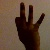
The image shows a hand gesture representing the number 9 in Indian Sign Language.